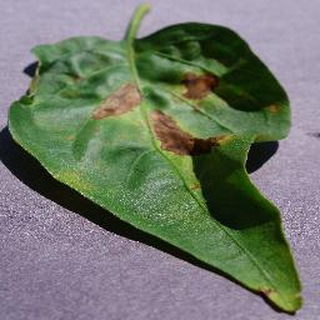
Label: bell_pepper_bacterial_spot